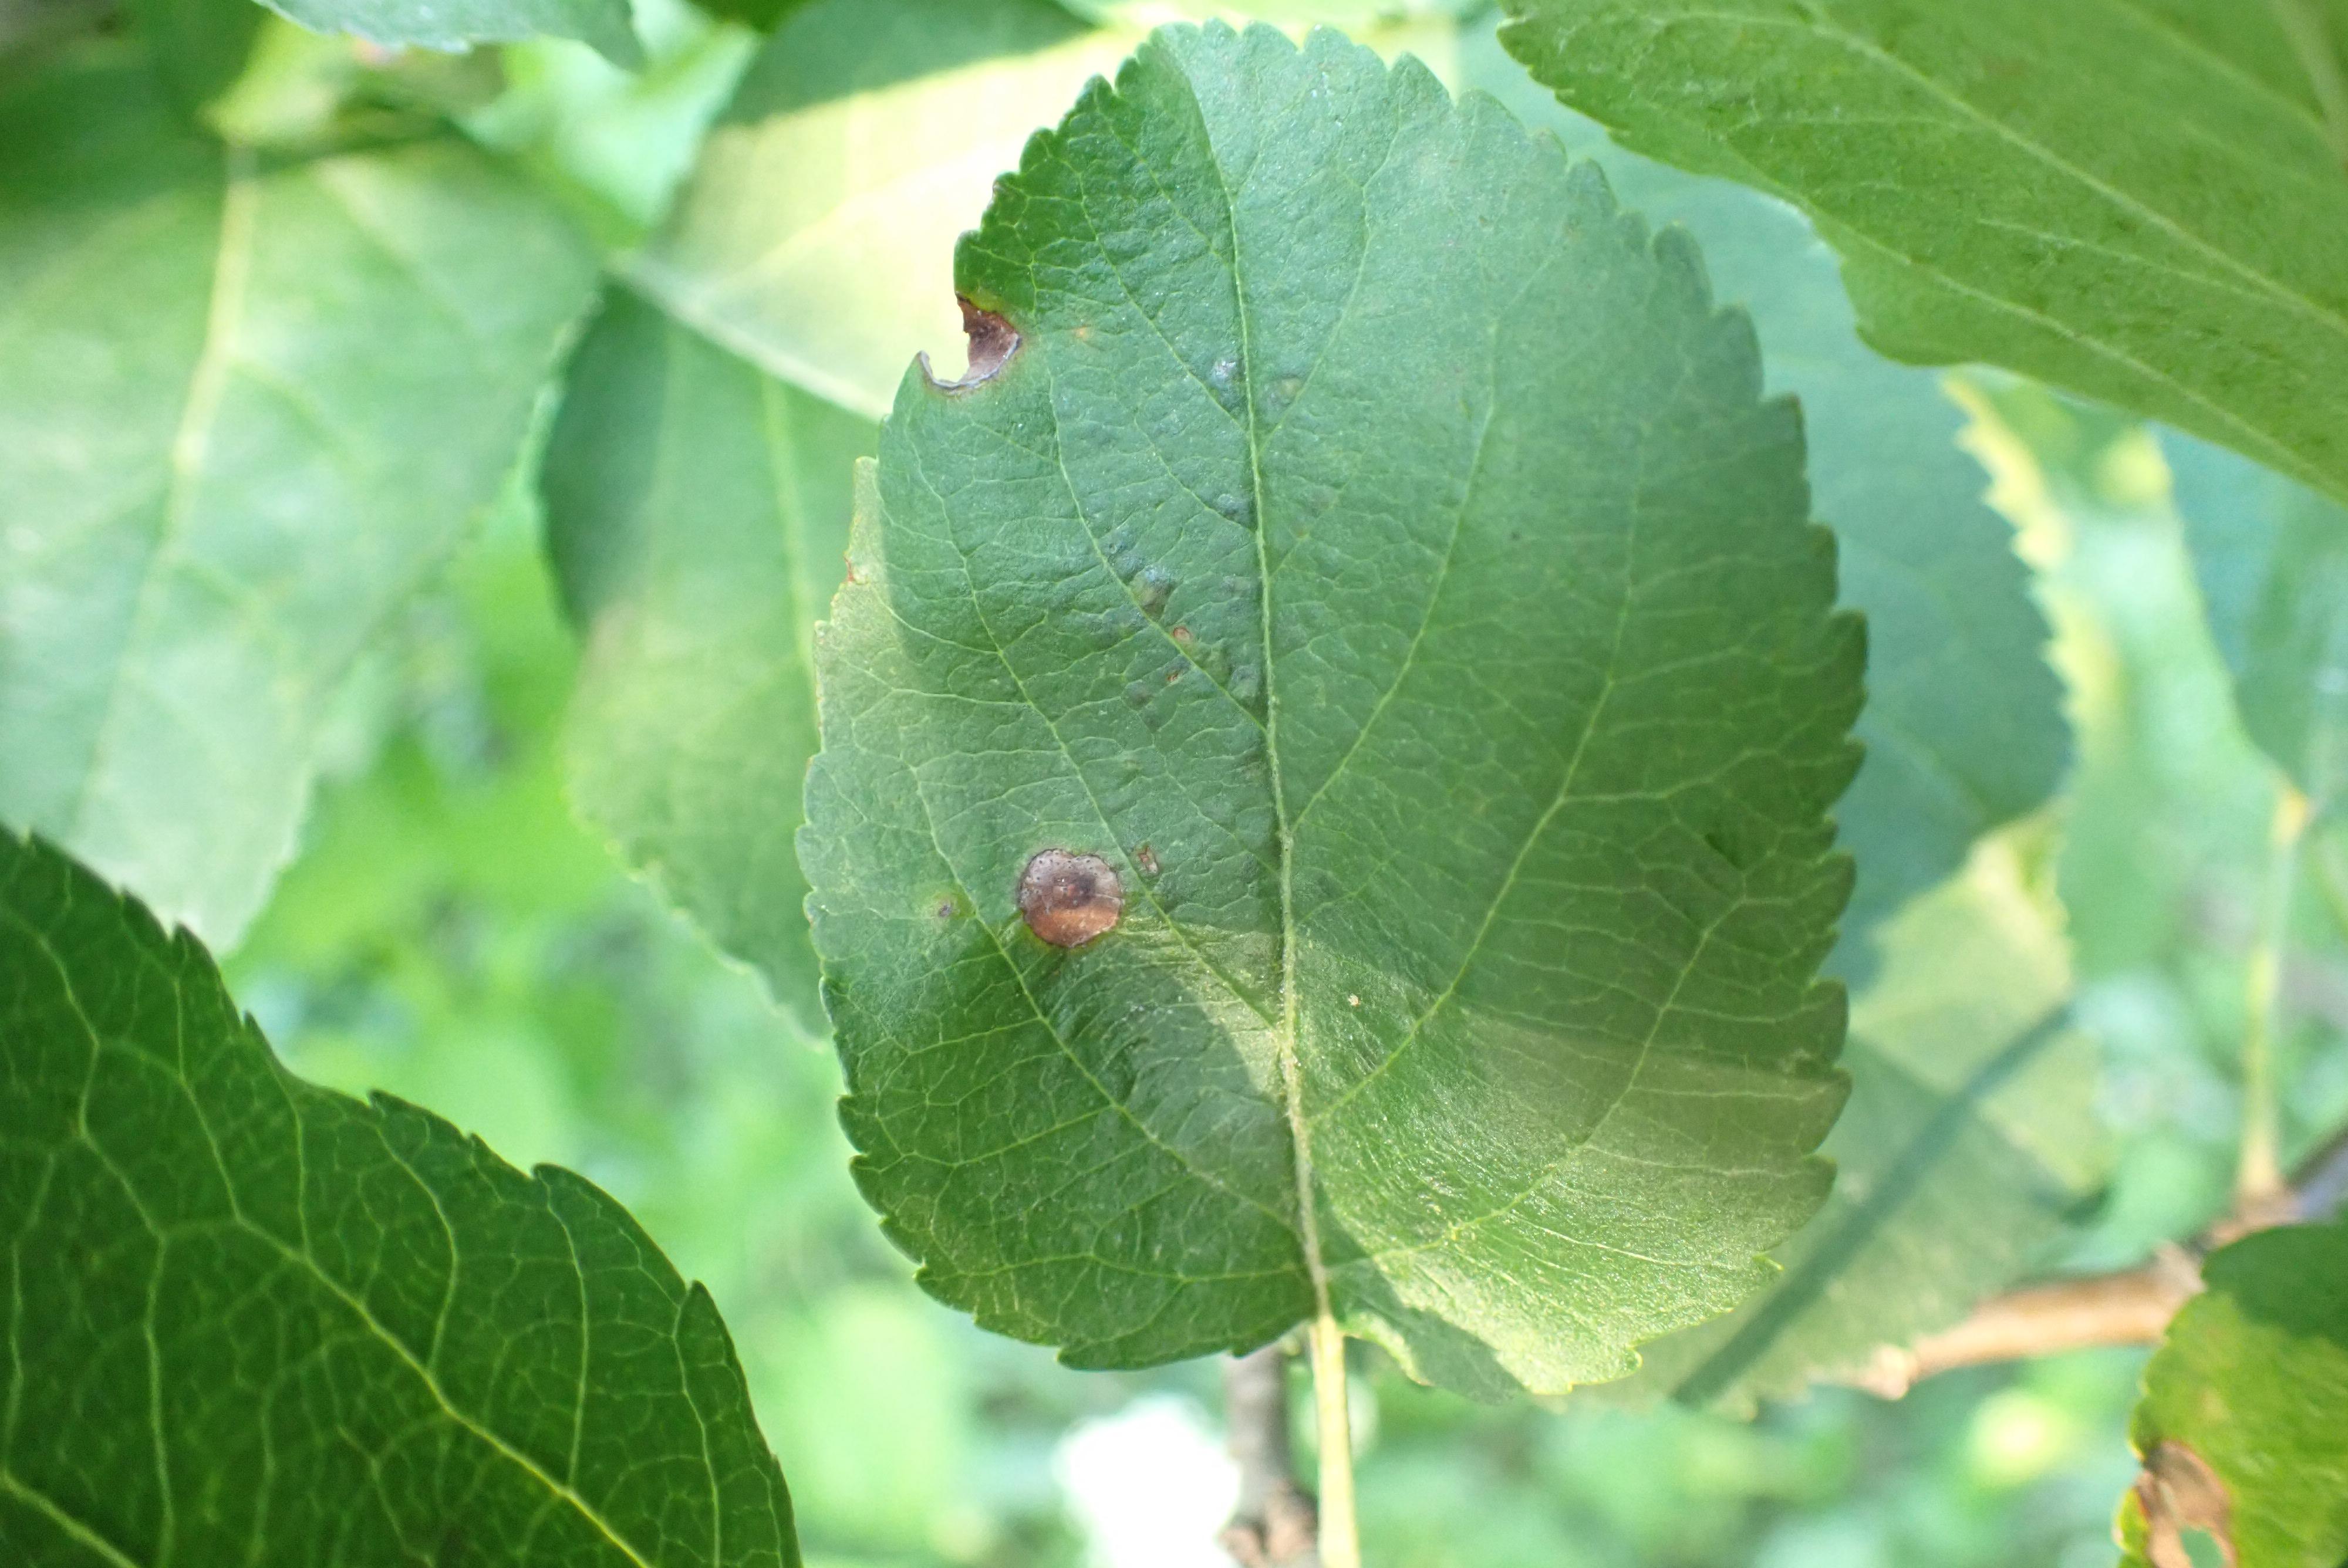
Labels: frog_eye_leaf_spot